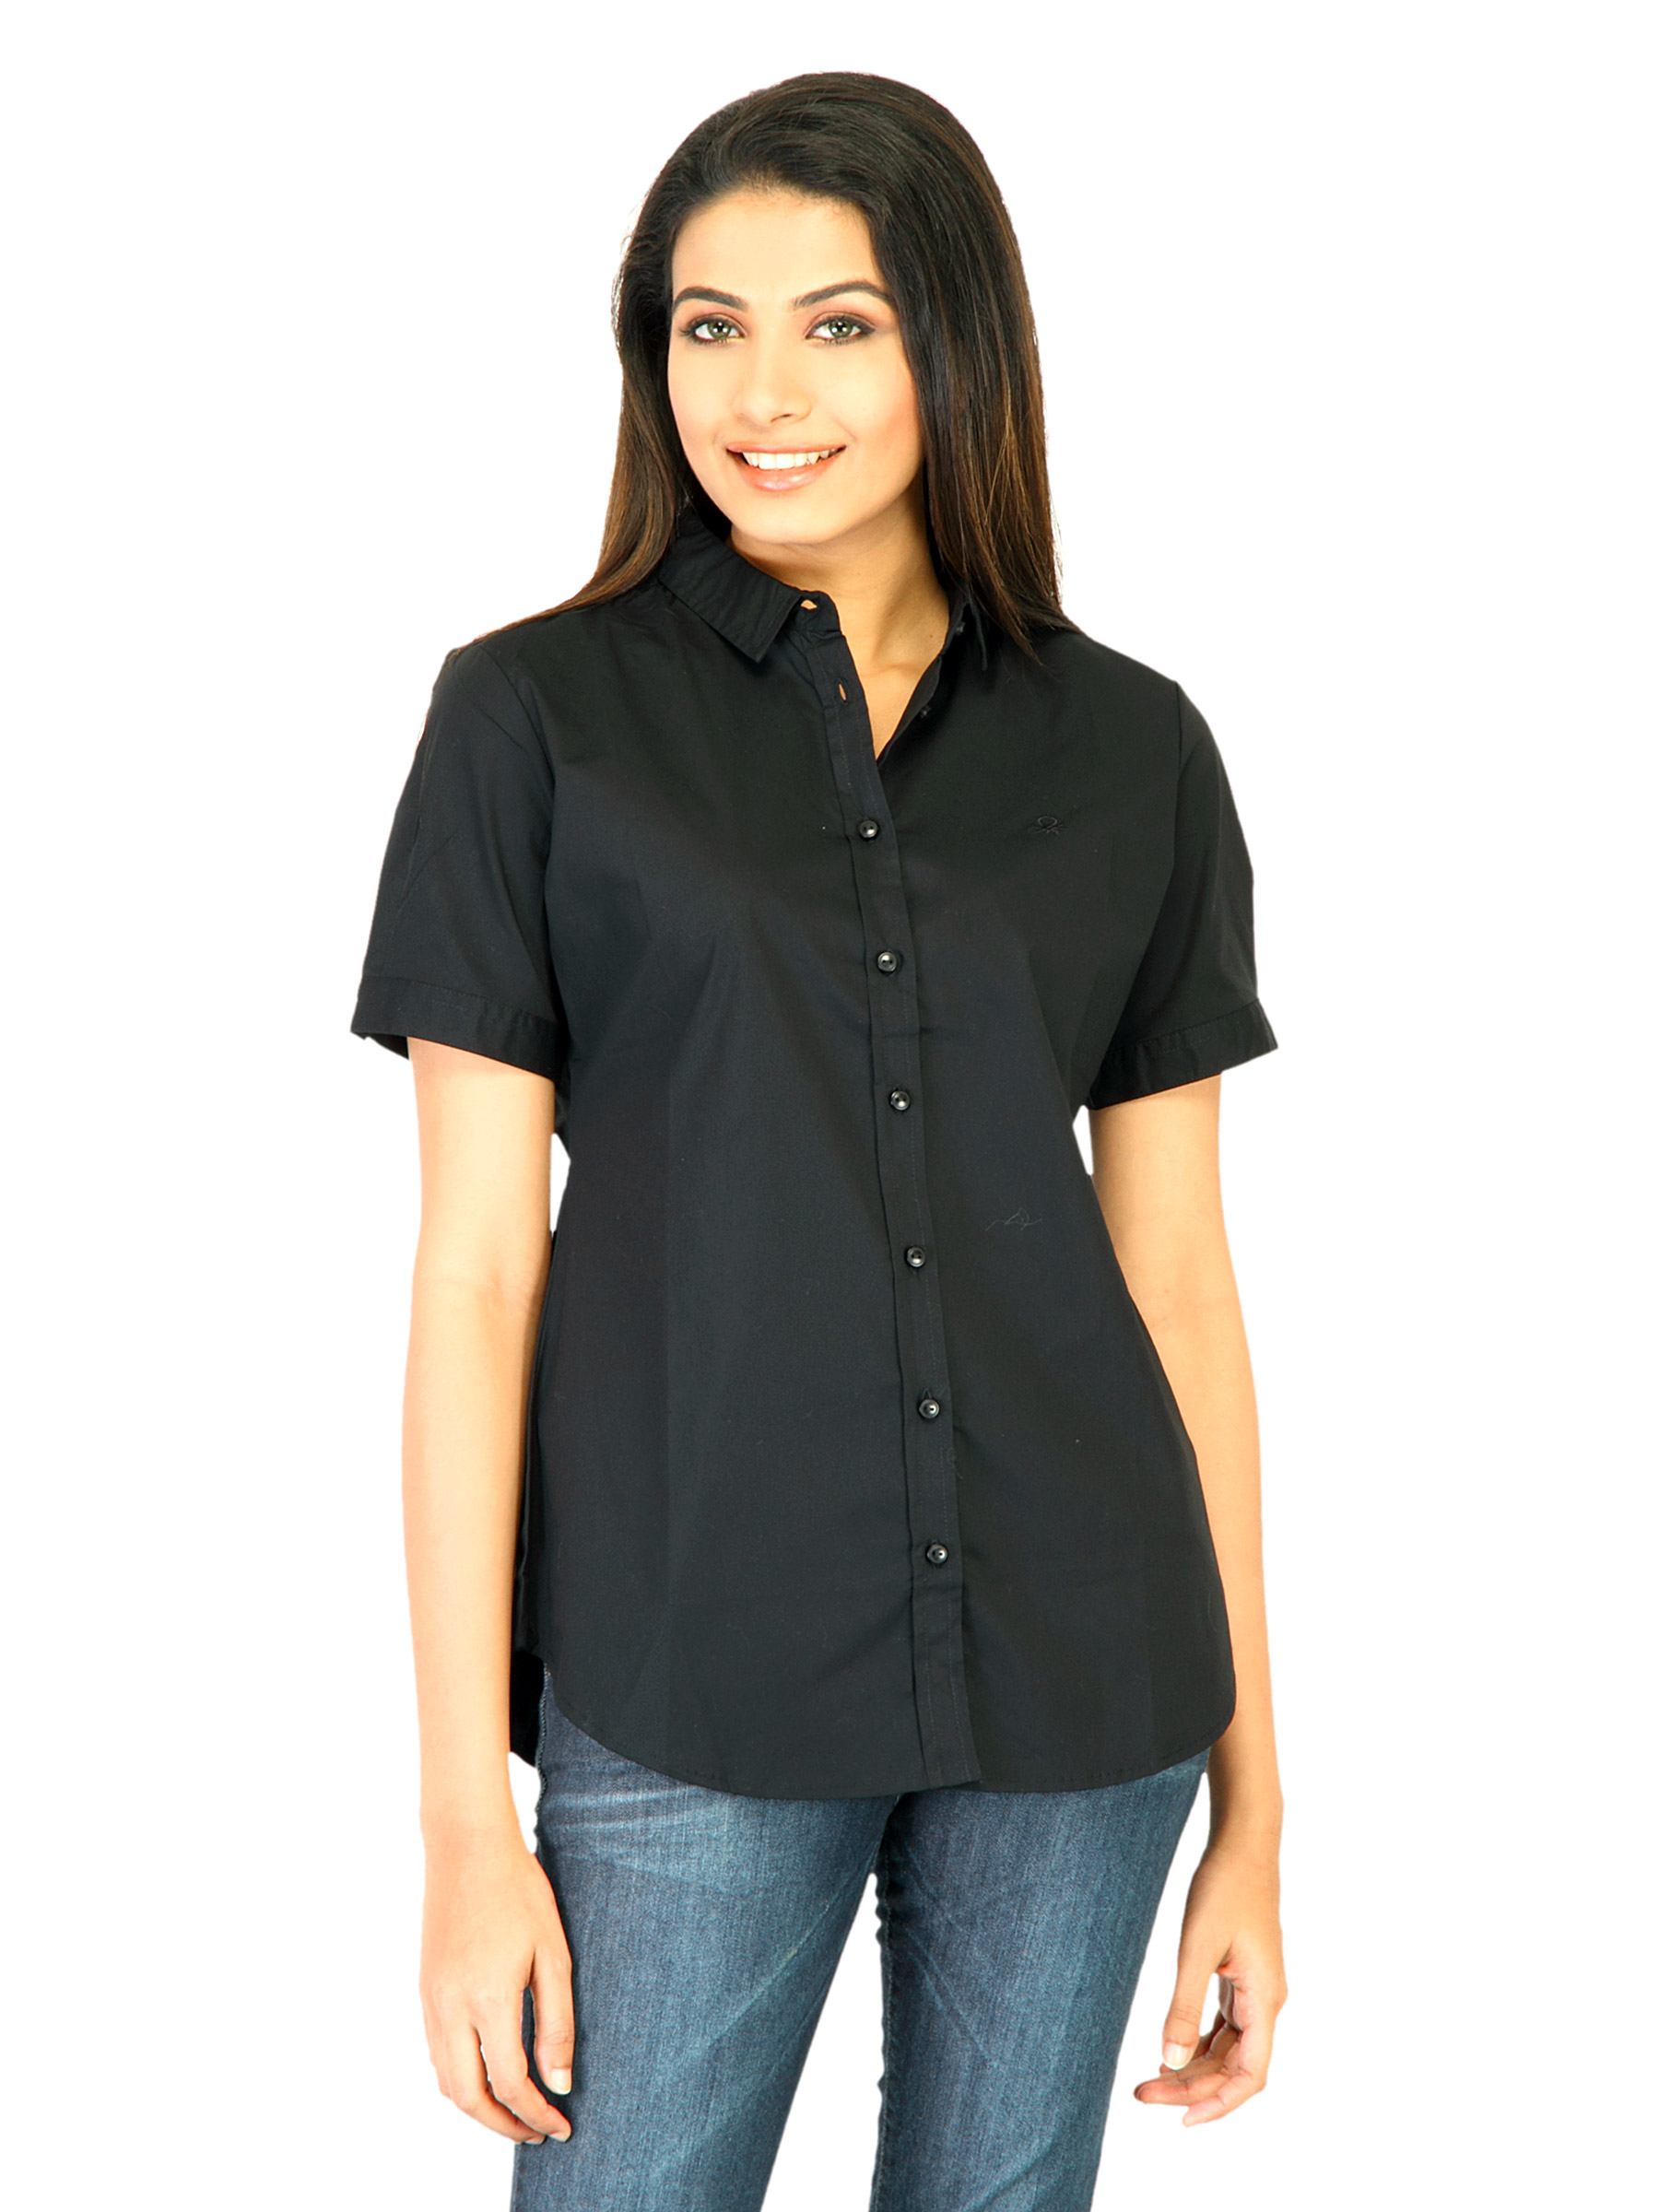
United Colors of Benetton Women Solid Black Shirts
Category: Apparel / Topwear / Shirts
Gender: Women
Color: Black
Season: Summer 2011
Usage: Casual